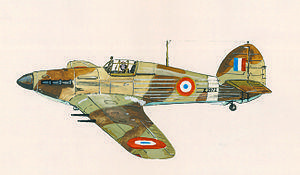
Hurricane
L'escadron de Chasse 3/3 « Ardennes » est une unité de combat de l'Armée de l'air française. Actuellement installée sur la base aérienne 133 Nancy-Ochey, elle est équipée de Mirage 2000D, biplace d'assaut conventionnel tout temps.